Anuarbek Alimzhanov

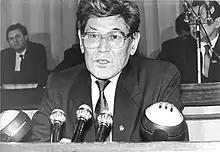

Anuar Turlybekuly "Anuarbek" Alimzhanov (2 May 1930 – 9 November 1993) was a Soviet and Kazakh writer, publicist, public figure and politician. From October 29 to December 26, 1991, he headed the Soviet of Republics of the Supreme Soviet of the USSR, which adopted the Declaration on the termination of the existence of the USSR.